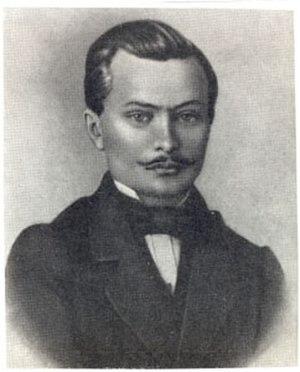
Jarosław Dąbrowski, surnommé « Łokietek », est un révolutionnaire polonais né à Jytomyr le 12 novembre 1836 et mort à Paris le 23 mai 1871.